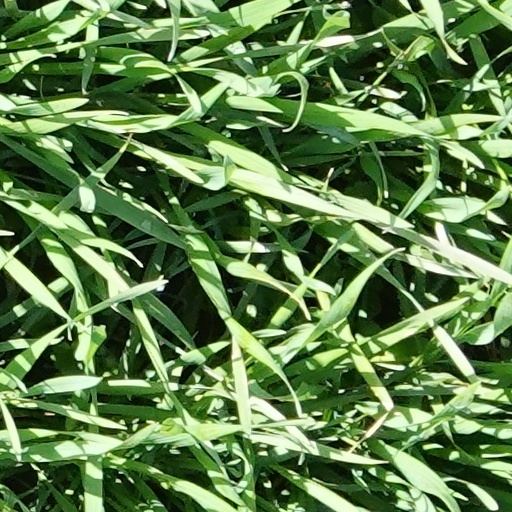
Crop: wheat